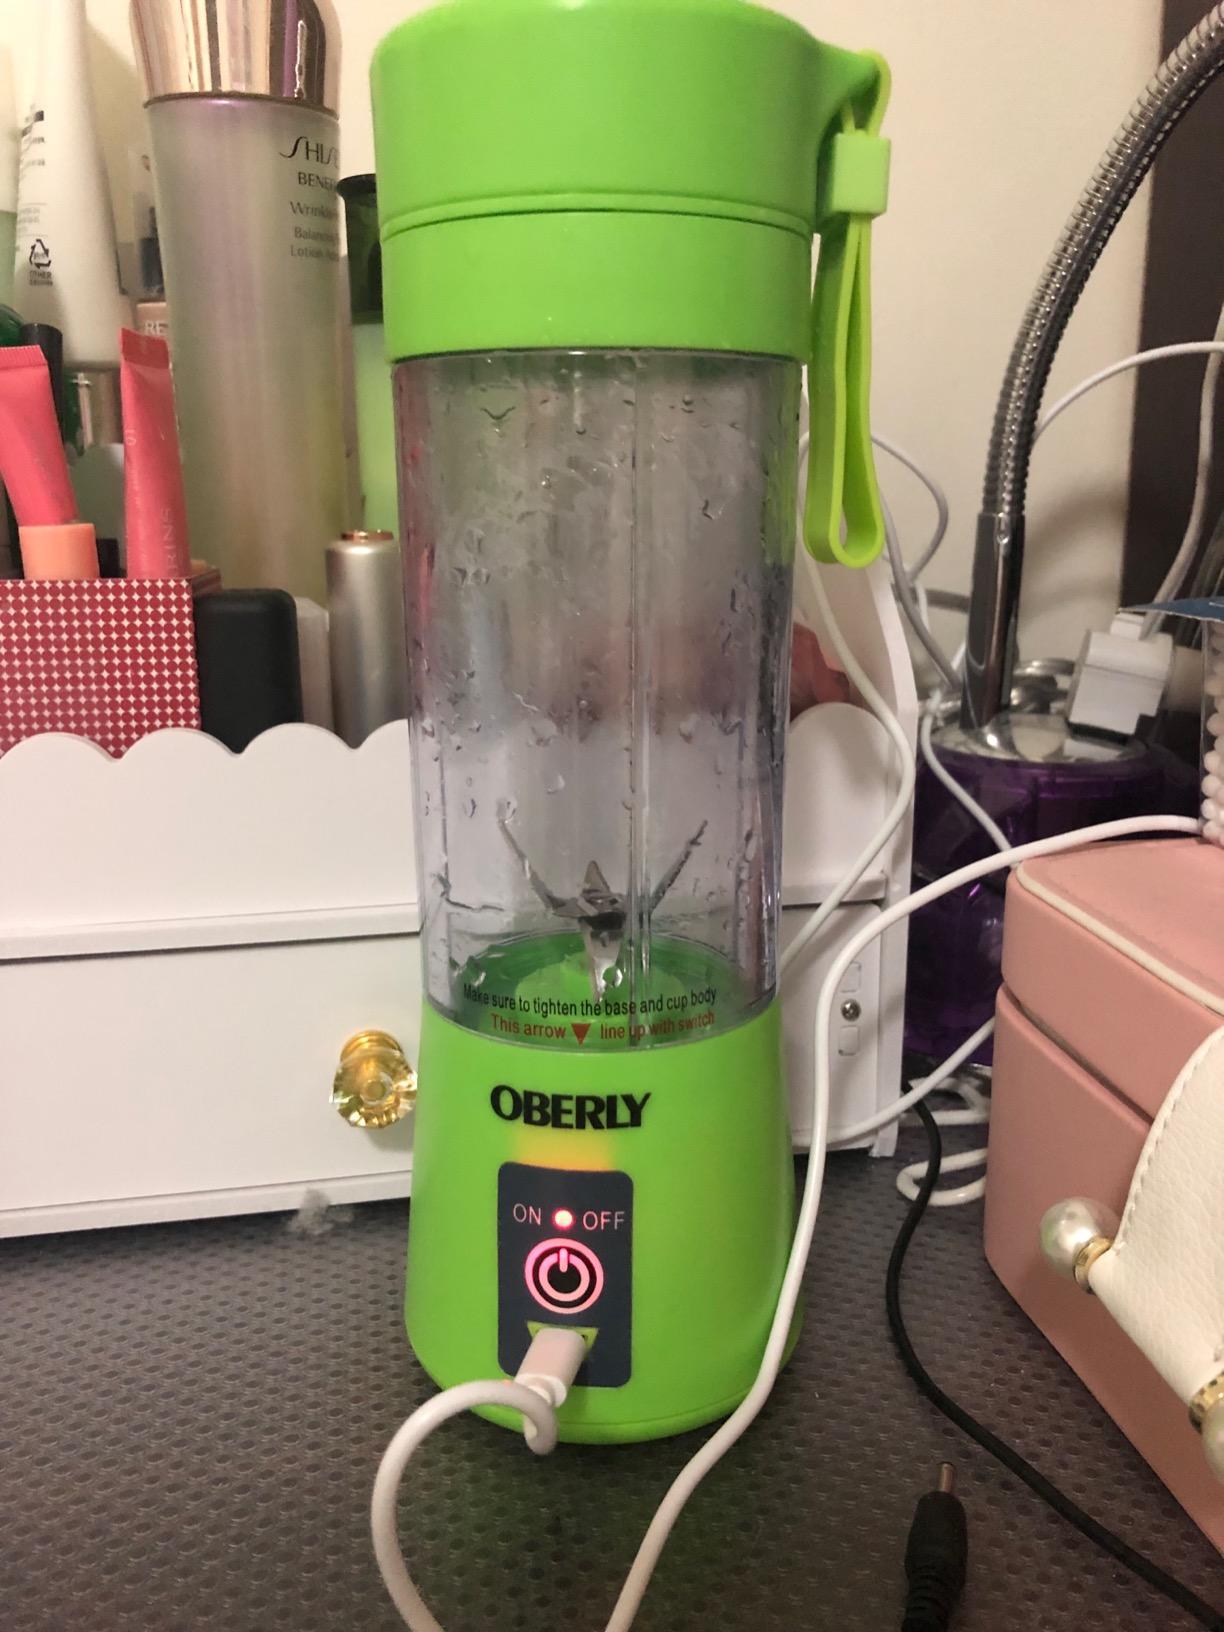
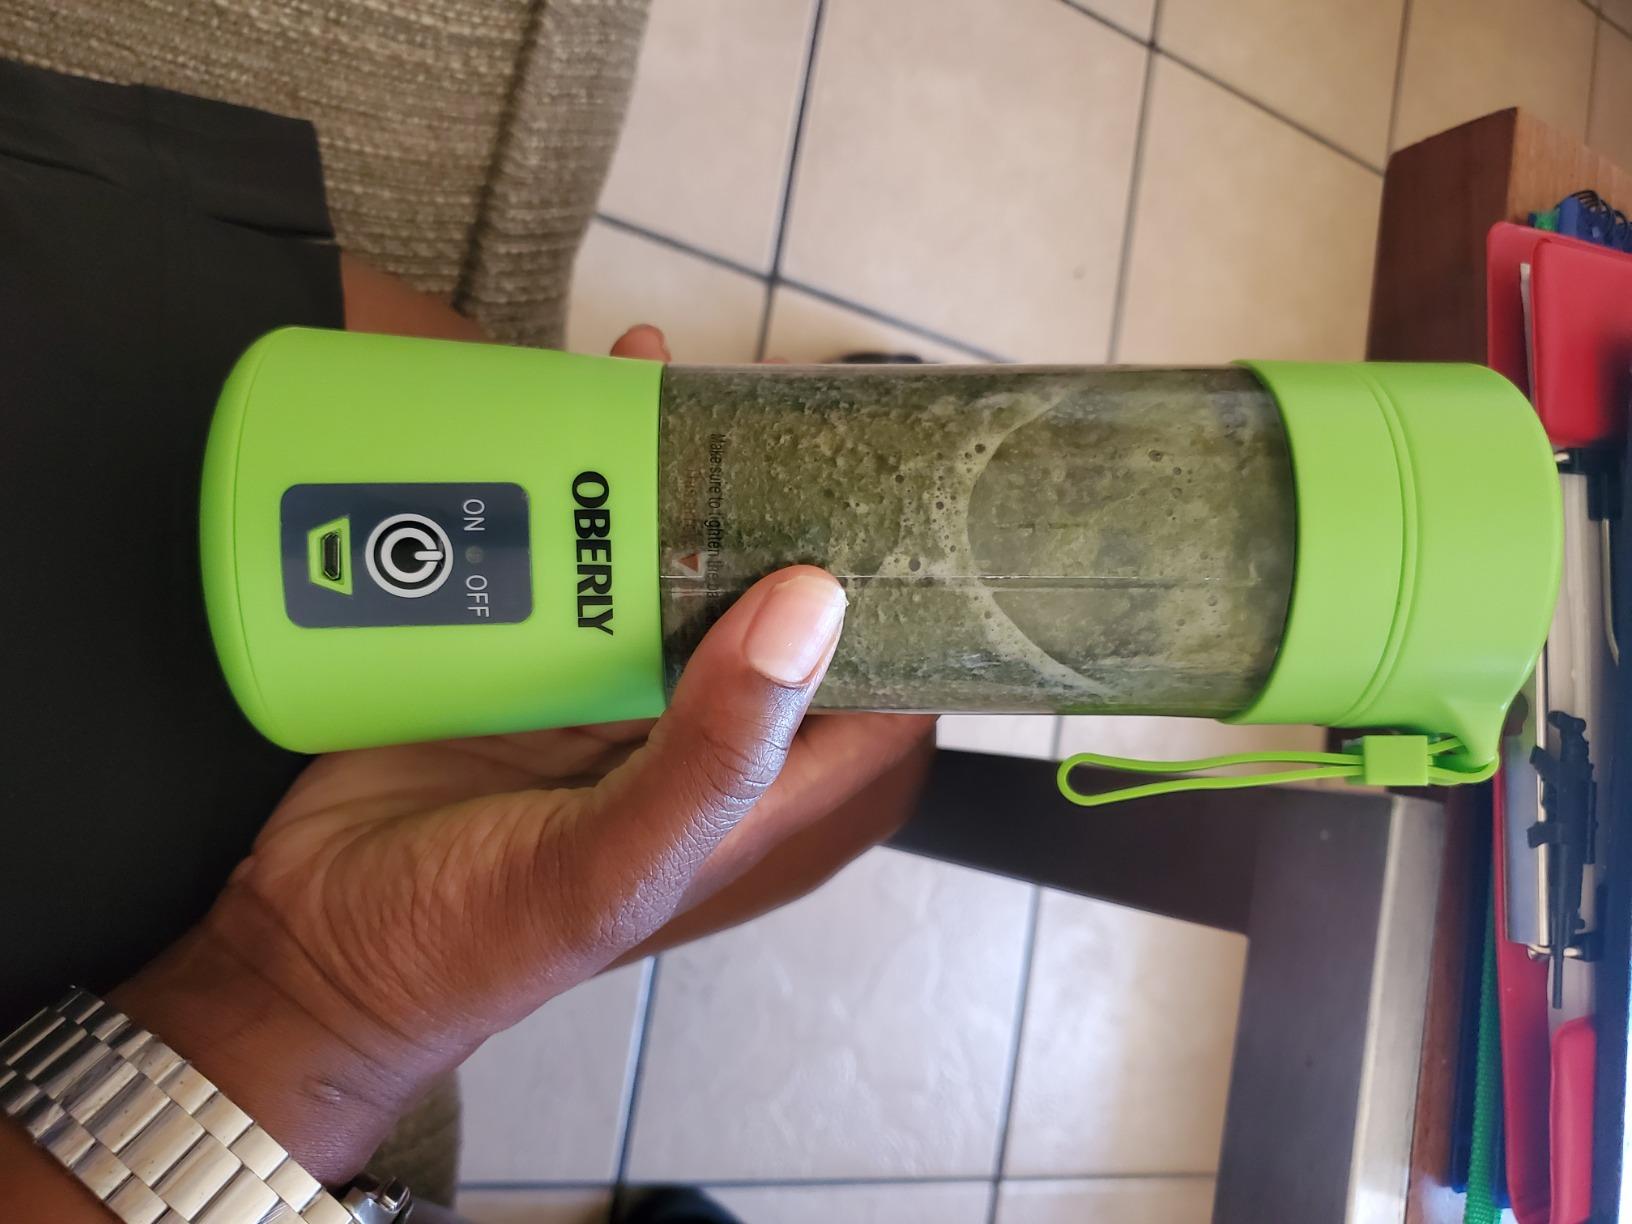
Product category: items_blender
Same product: yes